Ta Khar Ta Yan Nite A Chit The Ei Tho Phit Tat The

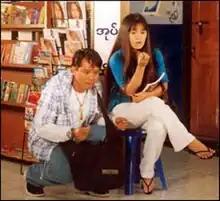

Ta Khar Ta Yan Nite A Chit The Ei Tho Phit Tat The is a 2004 Burmese romantic drama film directed by Malikha Soe Htike Aung starring Dwe and Htet Htet Moe Oo. The film, produced by Malikha film production premiered in Myanmar on June 4, 2004.